Authoritative Discourse

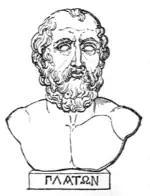
Plato illustration by William Smith

Tervahauta believes that the text should be classified as Platonic Early Christianity. Her methodology compares "Authoritative Discourse" with a wide variety of ancient texts rather than limiting comparisons to other Nag Hammadi texts. This broader approach reveals that the author was familiar with both New Testament and Gnostic literature and chose to produce a Christian homily.